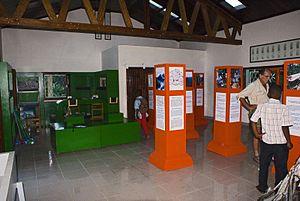
Centre d'Interprétation - Parc National de Marojejy - Mananentenina - Madagascar
Le parc national de Marojejy est un parc national dans la région de la Sava au nord-est de Madagascar. Il couvre 55 500 ha sur le massif du Marojejy, une chaîne de montagnes qui culmine à une altitude de 2 132 m. L'accès à celui-ci est longtemps resté l'apanage des chercheurs et des scientifiques lorsque la réserve conservait son statut de réserve naturelle intégrale depuis sa création en 1952. En 1998, il a été ouvert au public avec son nouveau statut de parc national et a gagné ses lettres de noblesse en 2007 lorsqu'il a été inscrit sur la liste du patrimoine mondial. Il l'a été en même temps que cinq autres aires protégées, aires regroupées sous la dénomination de forêts humides de l'Atsinanana. Malgré l'irrégularité de son relief, le braconnage et les coupes sélectives demeurent des problèmes persistants, surtout depuis le début de la crise politique de 2009. L'exploitation minière, la culture sur brûlis et les coupes de bois sont également des menaces pour le parc et sa biodiversité.